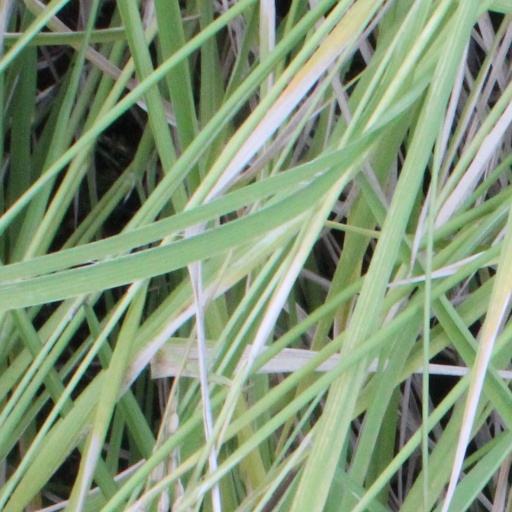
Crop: rice